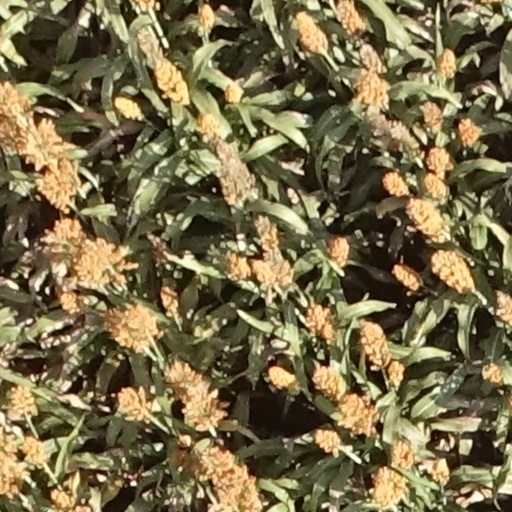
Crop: sorghum